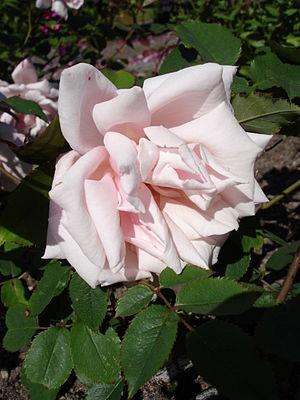
Pierre Guillot, né à Lyon le 13 novembre 1855 et mort le 23 septembre 1918 à Lyon, est un rosiériste français, fils de Jean-Baptiste Guillot héritier des roseraies Guillot à l'origine de nombreuses obtentions d'hybrides de thé.
'Madame Léon Pain' est un cultivar de rosier obtenu en France en 1904 par le rosiériste Pierre Guillot. Son succès ne se dément pas depuis plus d'un siècle.